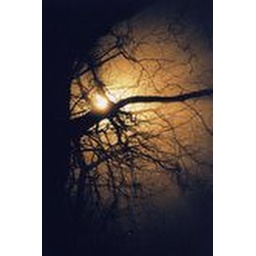
Taken around halloween, trying to get the light coming from street lamp through the branch